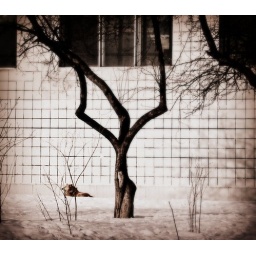
dog near the wall of culture club